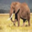
Label: elephant